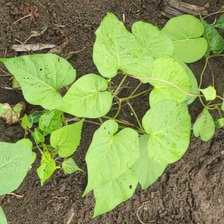
Weed species: Obscure_morning _glory(Ipomoea obscura)